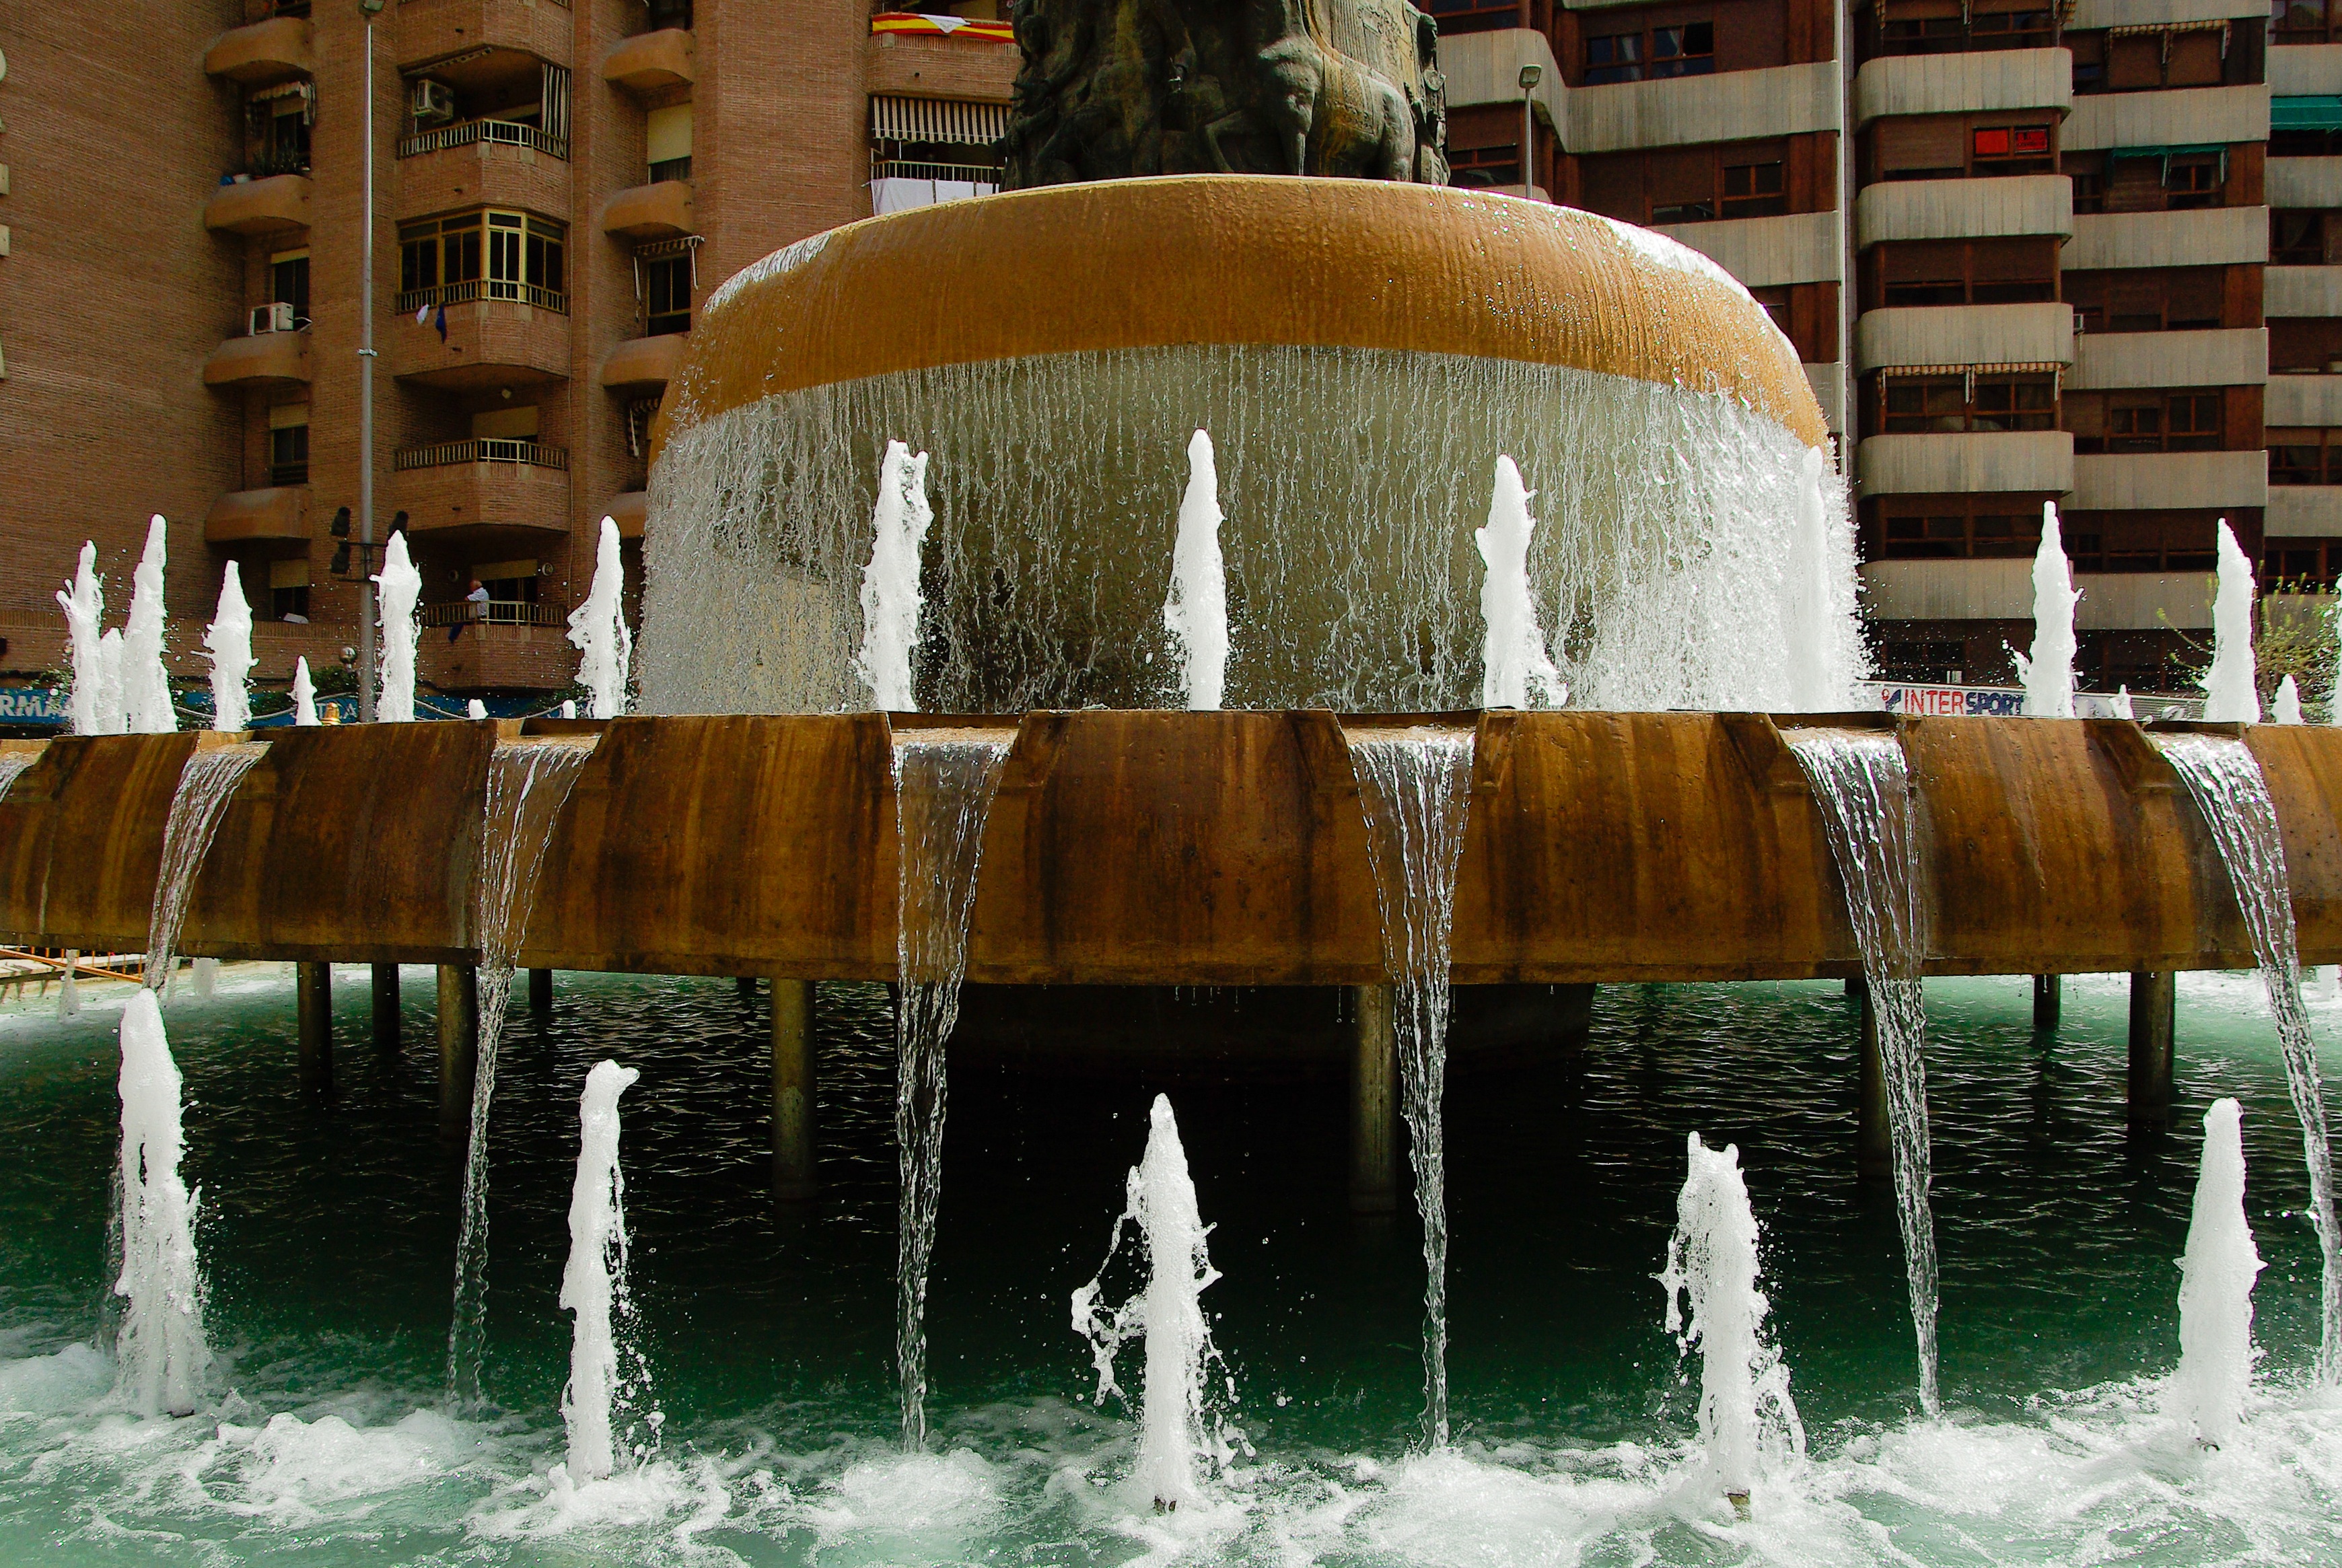
water, reflection, spain, fountain, water feature, lorca